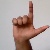
The image shows a hand gesture representing the letter 'L' in Indian Sign Language.